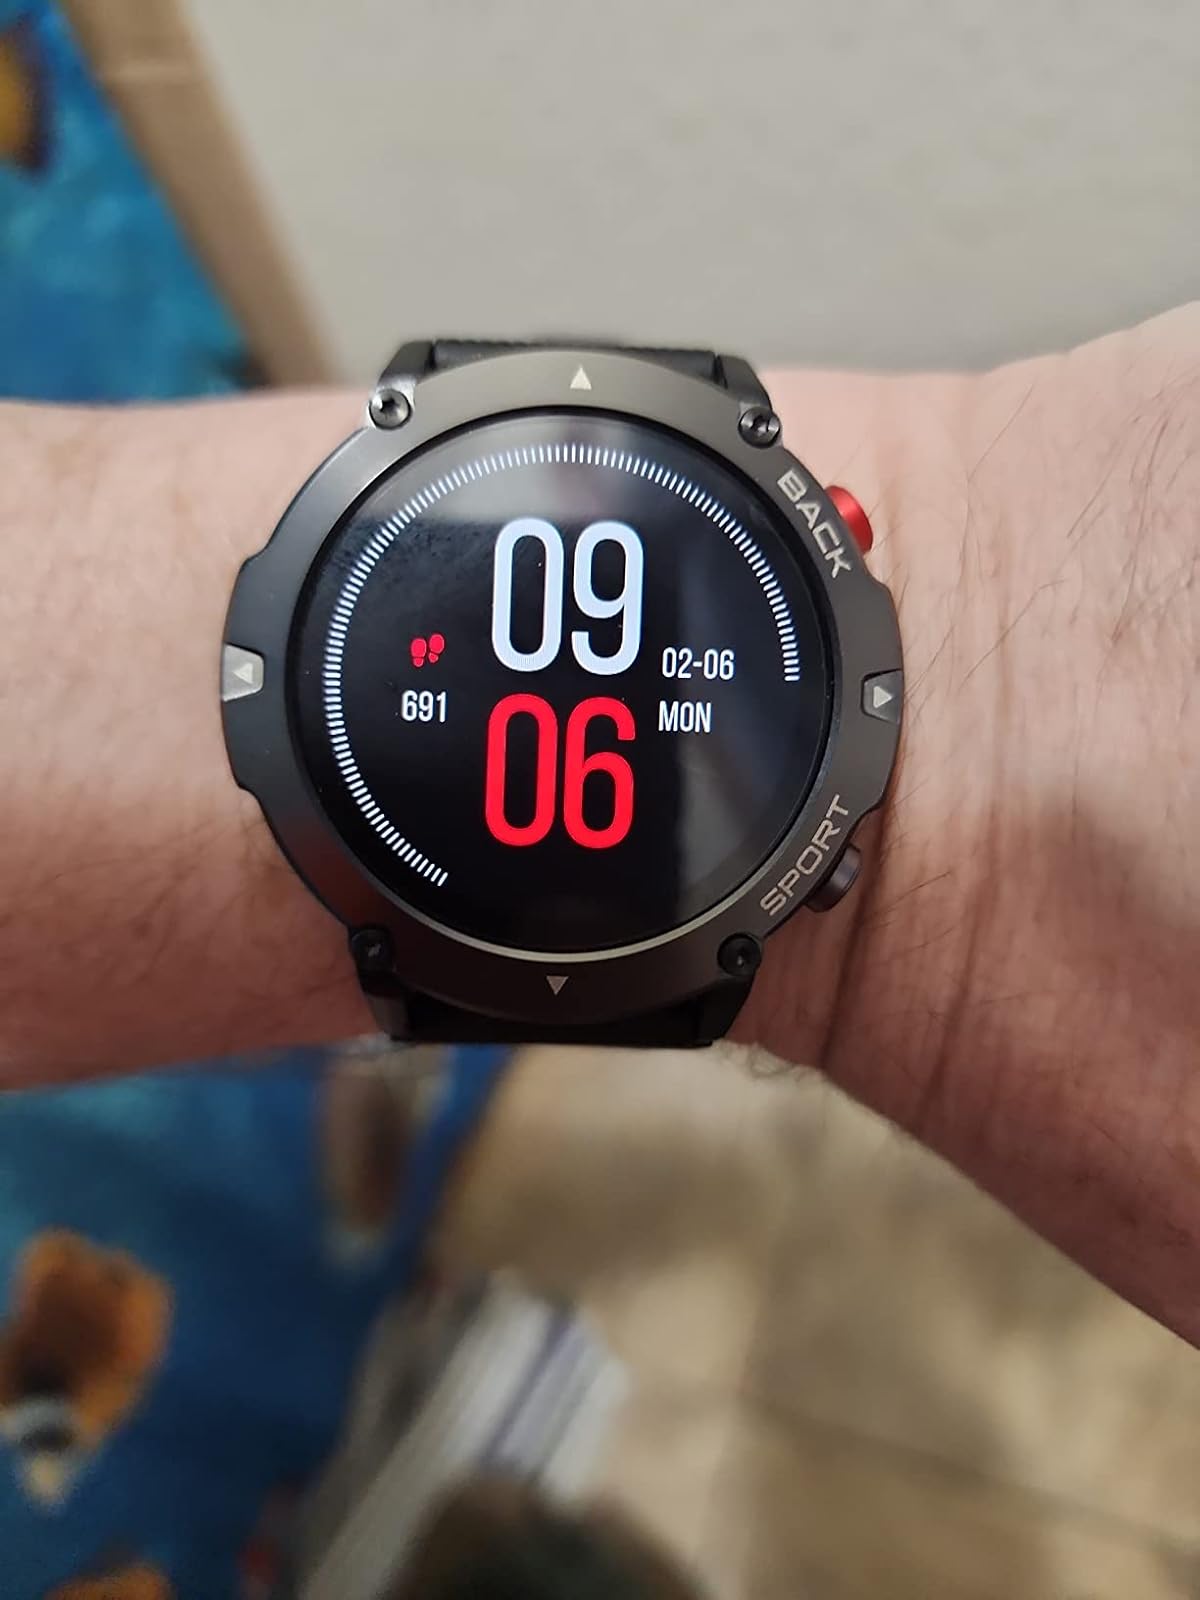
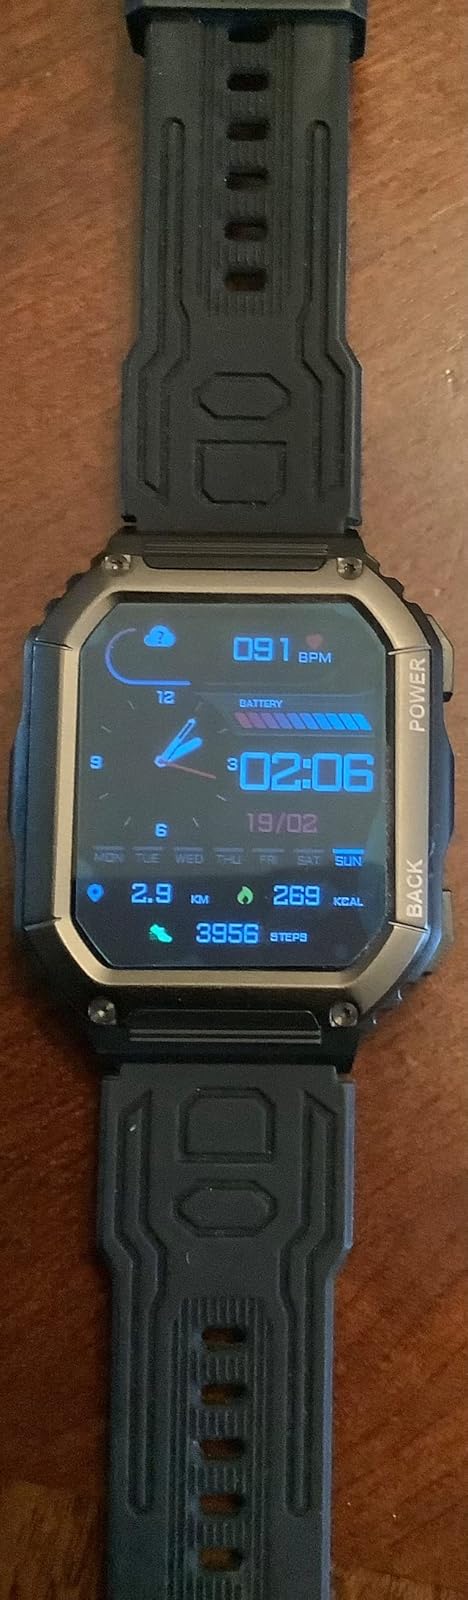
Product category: smartwatch
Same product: no